Prima materia

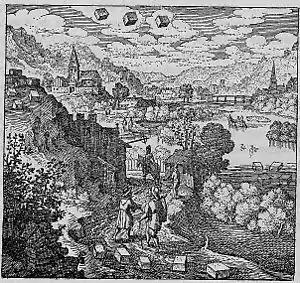
Alchemical emblem depicting the omnipresence of the philosophical matter. "The Stone that is Mercury, is cast upon the Earth, exalted on Mountains, resides in the Air, and is nourished in the Waters." (Michael Maier's "Atalanta Fugiens". 1617.) The cubes represent prima materia.

In alchemy and philosophy, prima materia, materia prima or first matter (for a philosophical exposition refer to: Prime Matter), is the ubiquitous starting material required for the alchemical magnum opus and the creation of the philosopher's stone. It is the primitive formless base of all matter similar to chaos, the quintessence or aether. Esoteric alchemists describe the prima materia using simile, and compare it to concepts like the anima mundi.